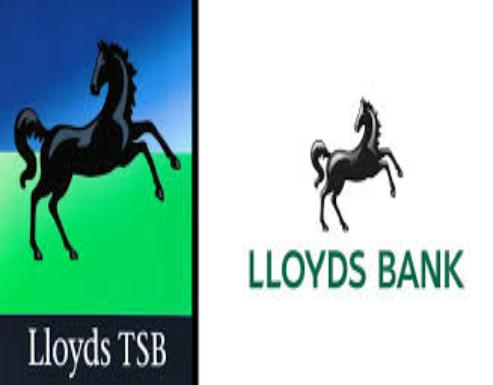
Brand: LLoyd's
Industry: Others